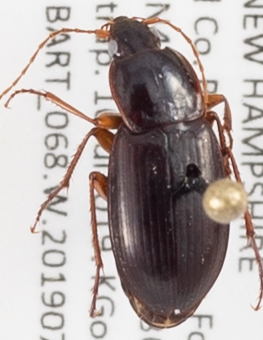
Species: Calathus ingratus
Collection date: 2019-07-10
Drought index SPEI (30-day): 0.334
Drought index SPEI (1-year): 1.28
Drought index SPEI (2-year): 0.664